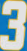
Number: 3